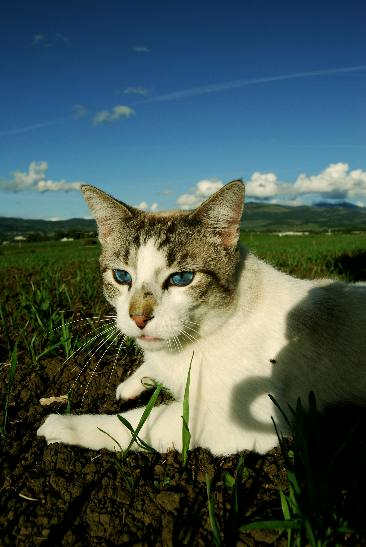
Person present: No